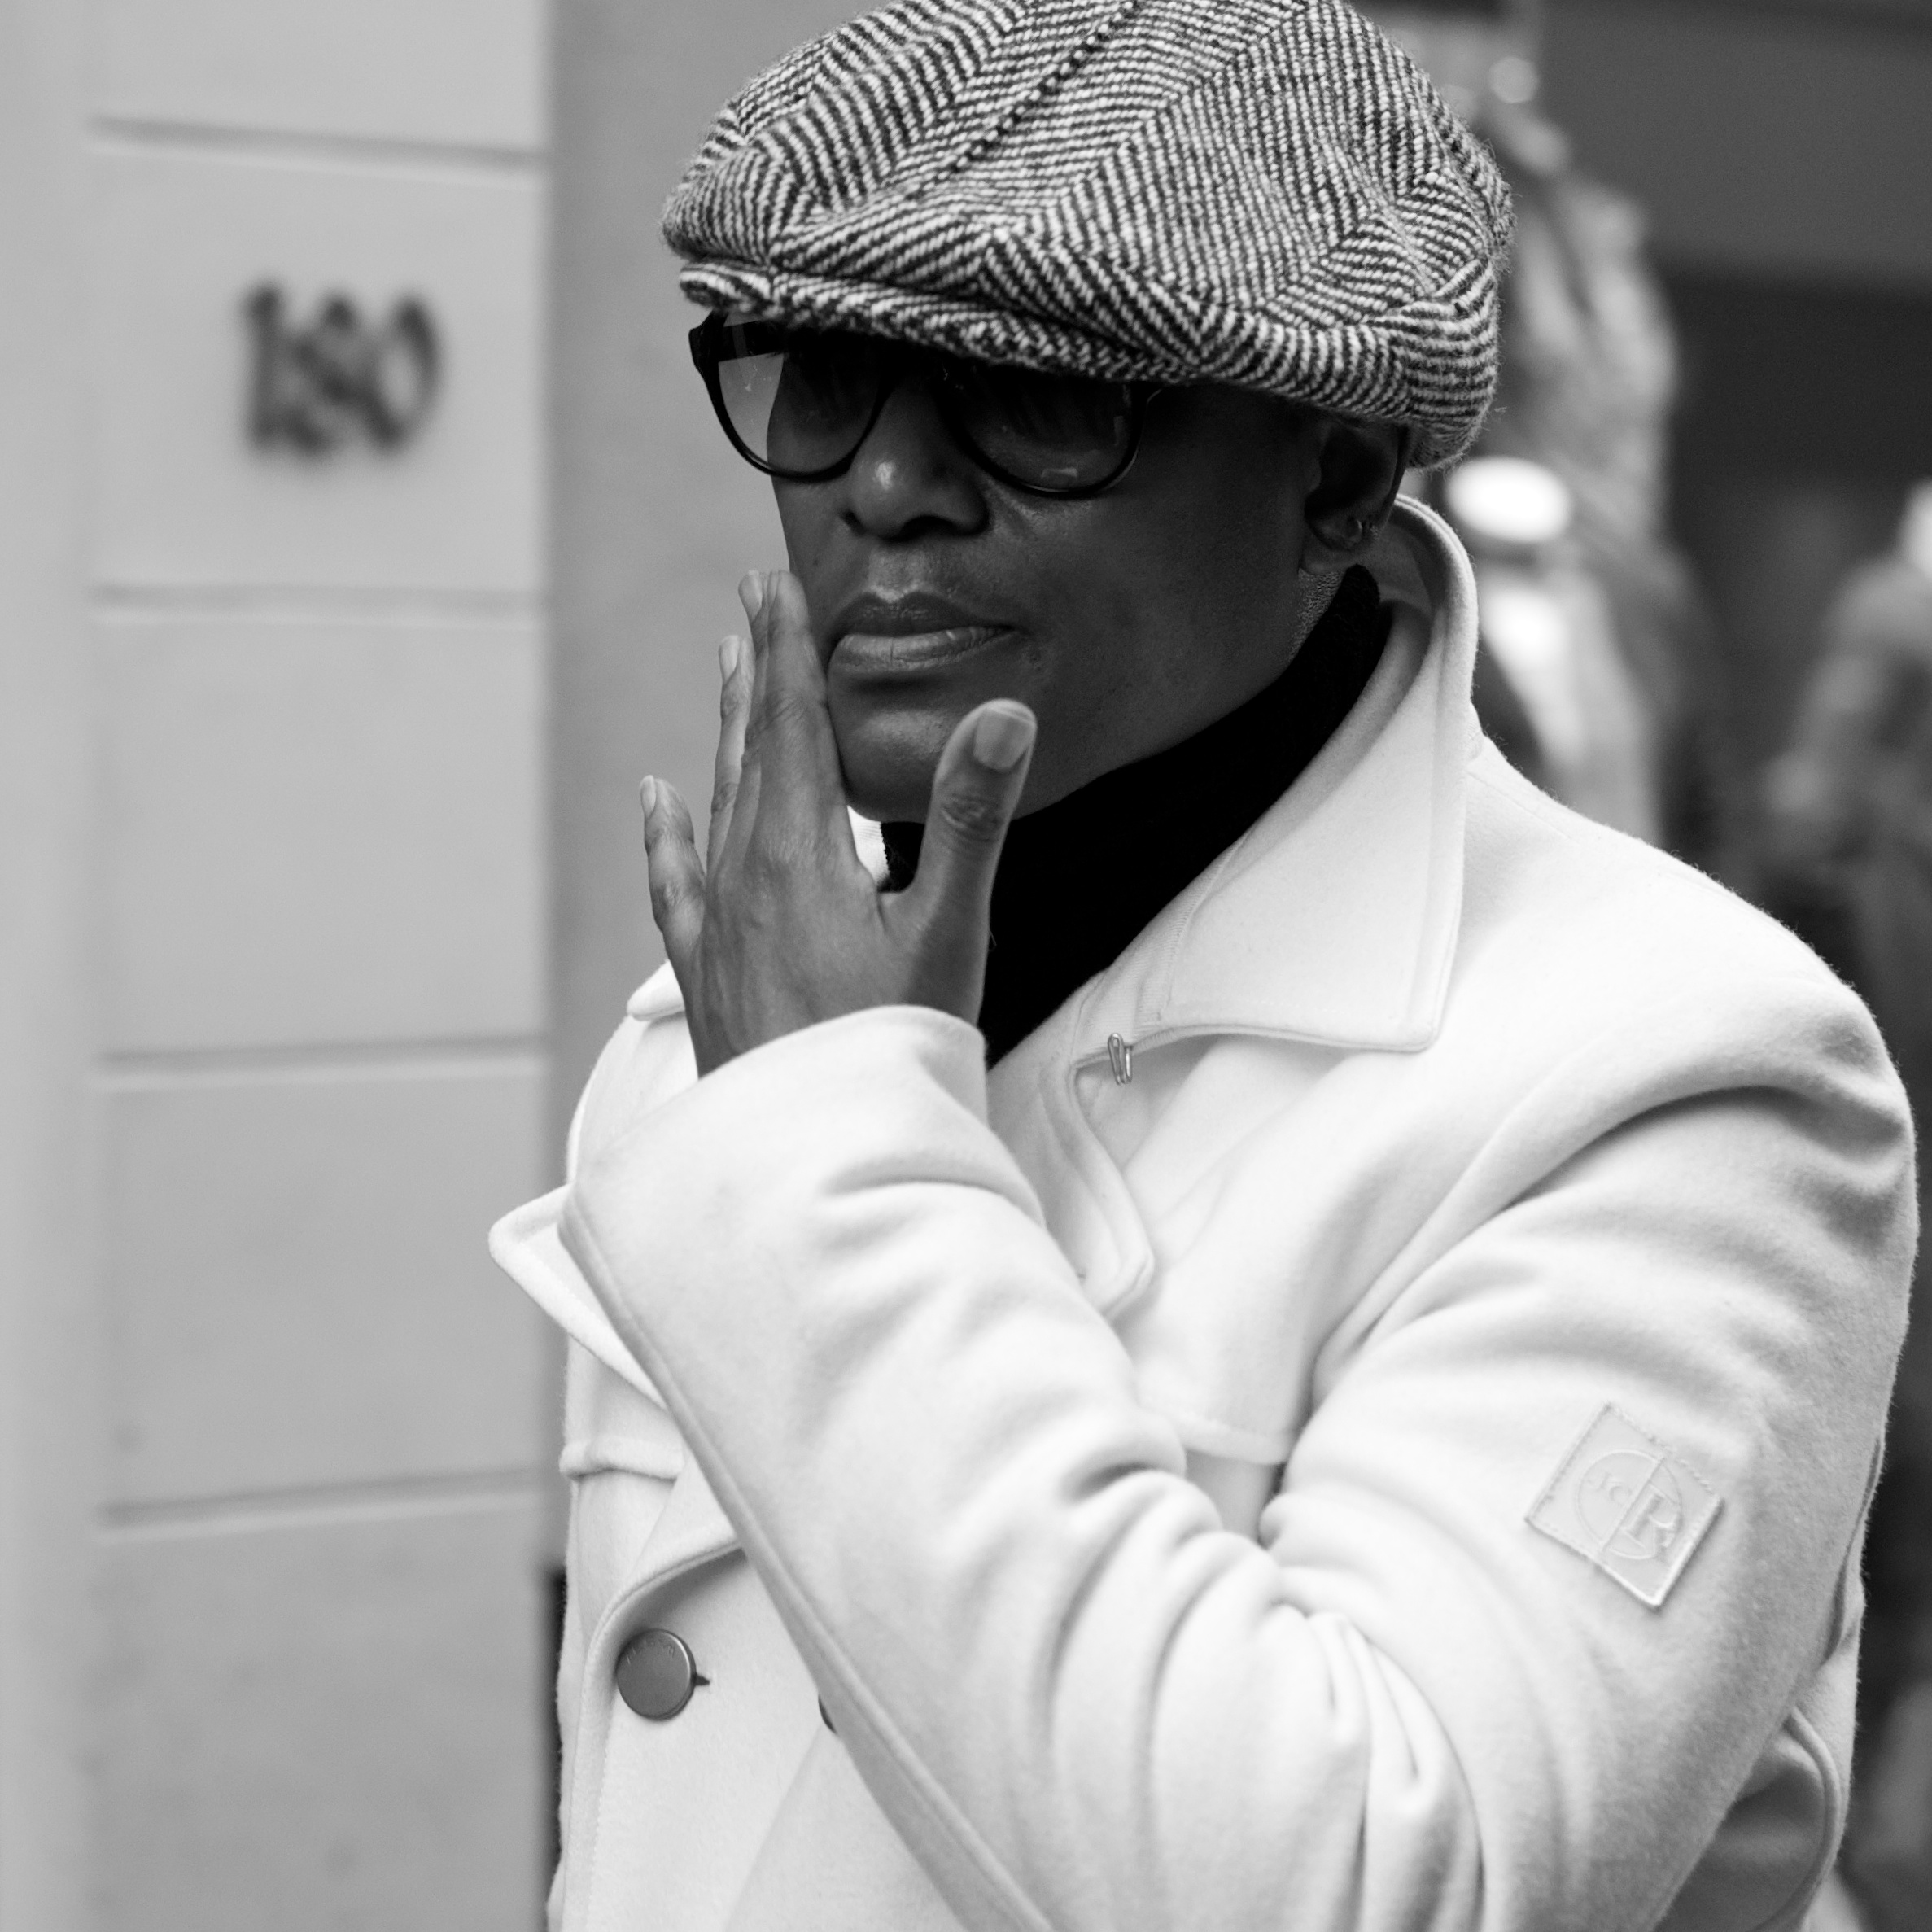
man, person, black and white, white, street, photography, ebook, male, portrait, sitting, training, black, monochrome, streetphotography, flickr, thomas, video, glasses, head, olympus, photograph, beauty, omd, fuji, leica, monochrom, leuthard, hcb, thomasleuthard, streettogs, photo shoot, monochrome photography, human positions